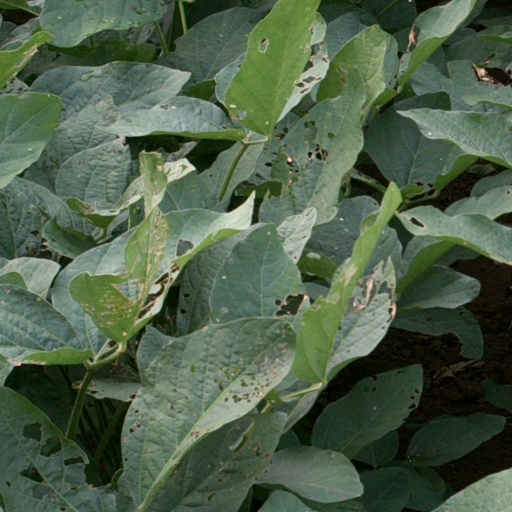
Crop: soybean